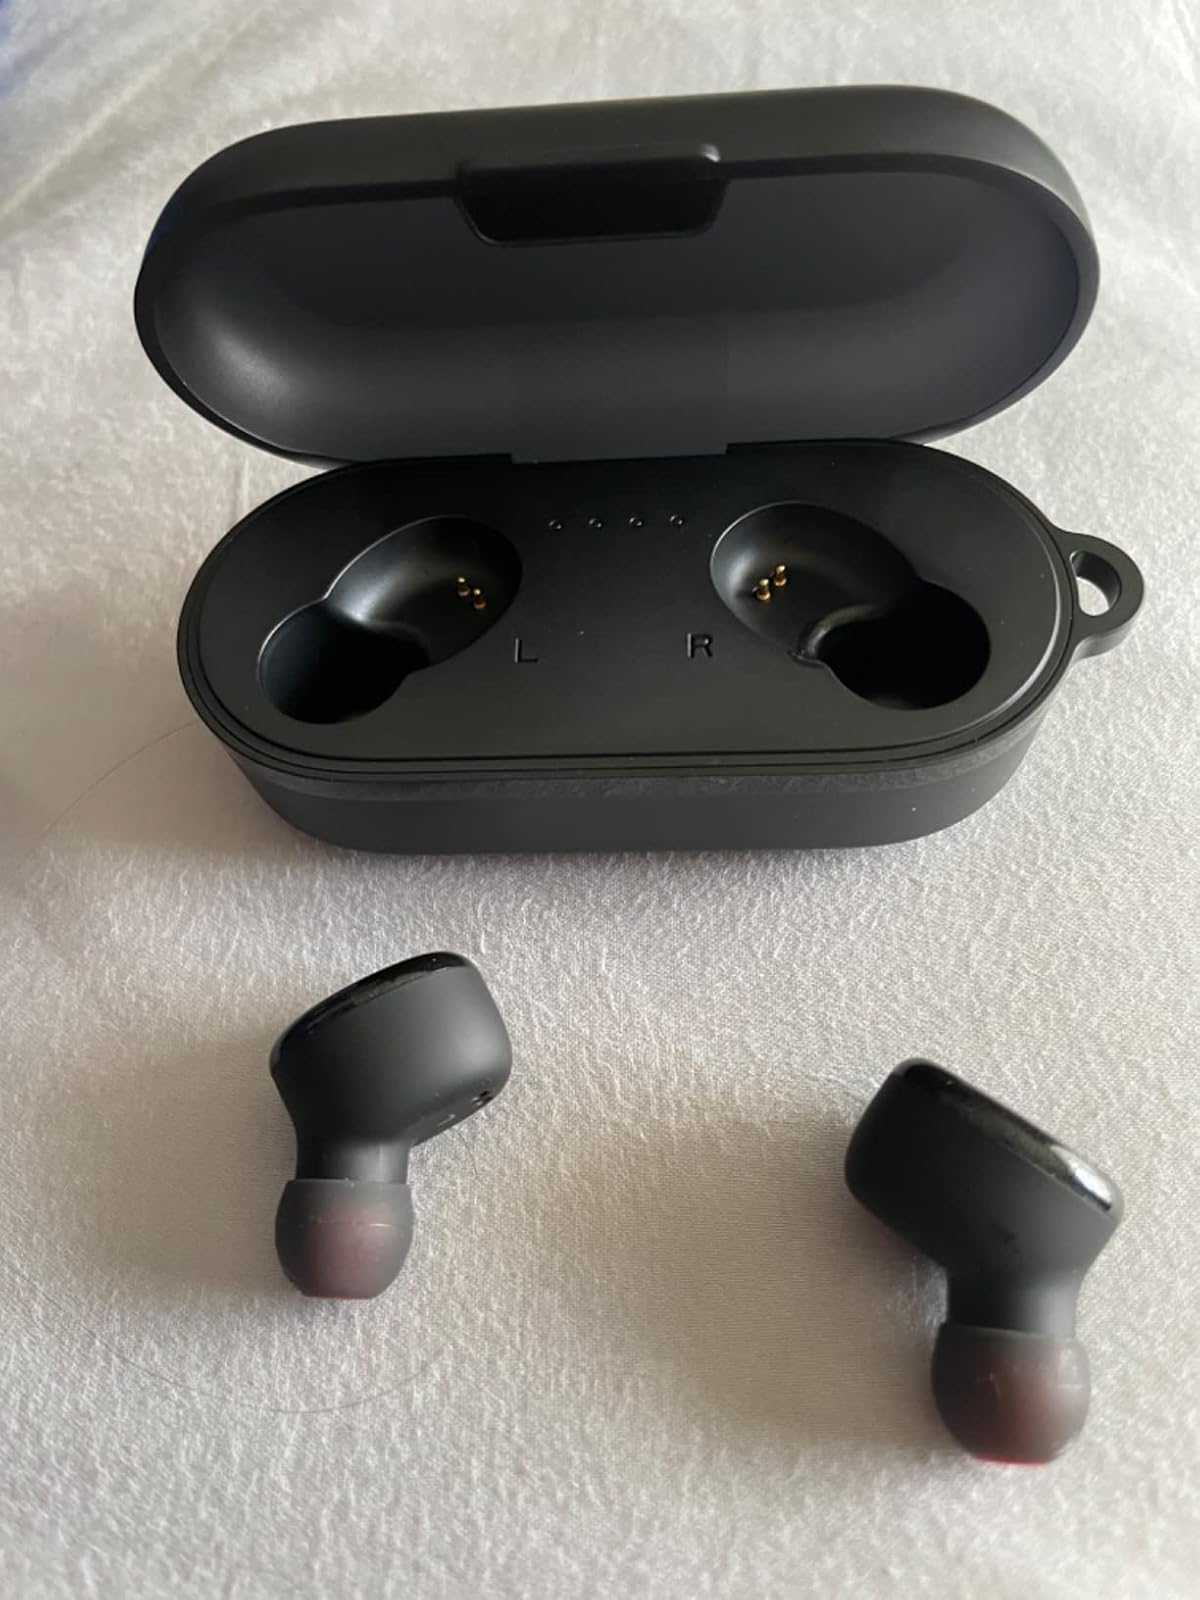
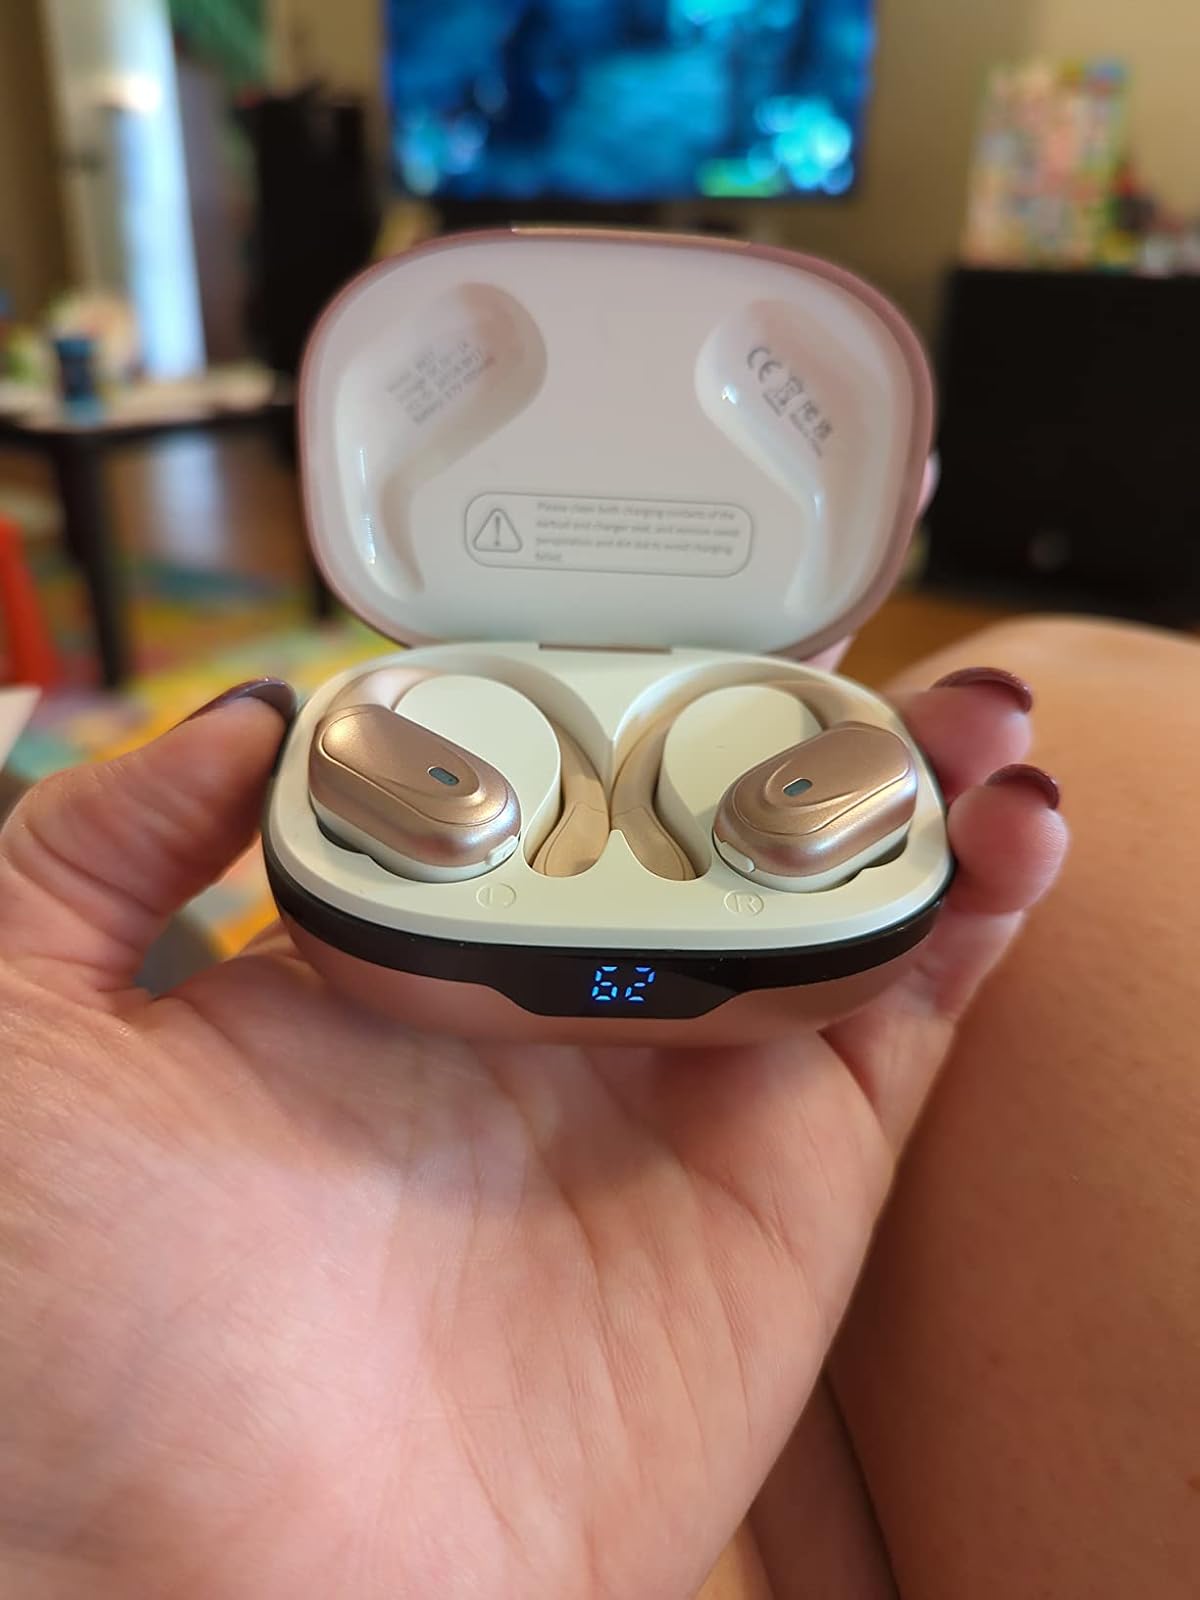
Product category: earbuds
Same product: no